Meteorological history of Hurricane Jeanne

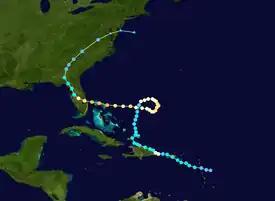
Path of Hurricane Jeanne

The meteorological history of Hurricane Jeanne lasted for about two weeks in September 2004. Hurricane Jeanne was the eleventh tropical cyclone, tenth named storm, seventh hurricane, and sixth major hurricane of the 2004 Atlantic hurricane season. It formed from a tropical wave on September 13 near the Lesser Antilles, and encountered favorable enough conditions to reach tropical storm status. Jeanne strengthened further in the eastern Caribbean, becoming a strong tropical storm and developing an eye before striking Puerto Rico on September 15. Remaining well-organized, it attained hurricane status before hitting the eastern tip of the Dominican Republic on September 16.